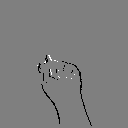
ASL letter: t